List of fairs and festivals in Punjab, India

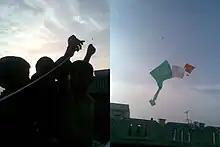
Kites

Annual three-day Shaheedi Jor Mela is held at Fatehgarh Sahib Gurdwara in memory of Sahibzada Zorawar Singh and Fateh Singh. Processions are taken out and Sikh games are displayed in the three-day Mela.